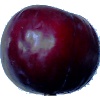
Label: Plum 2